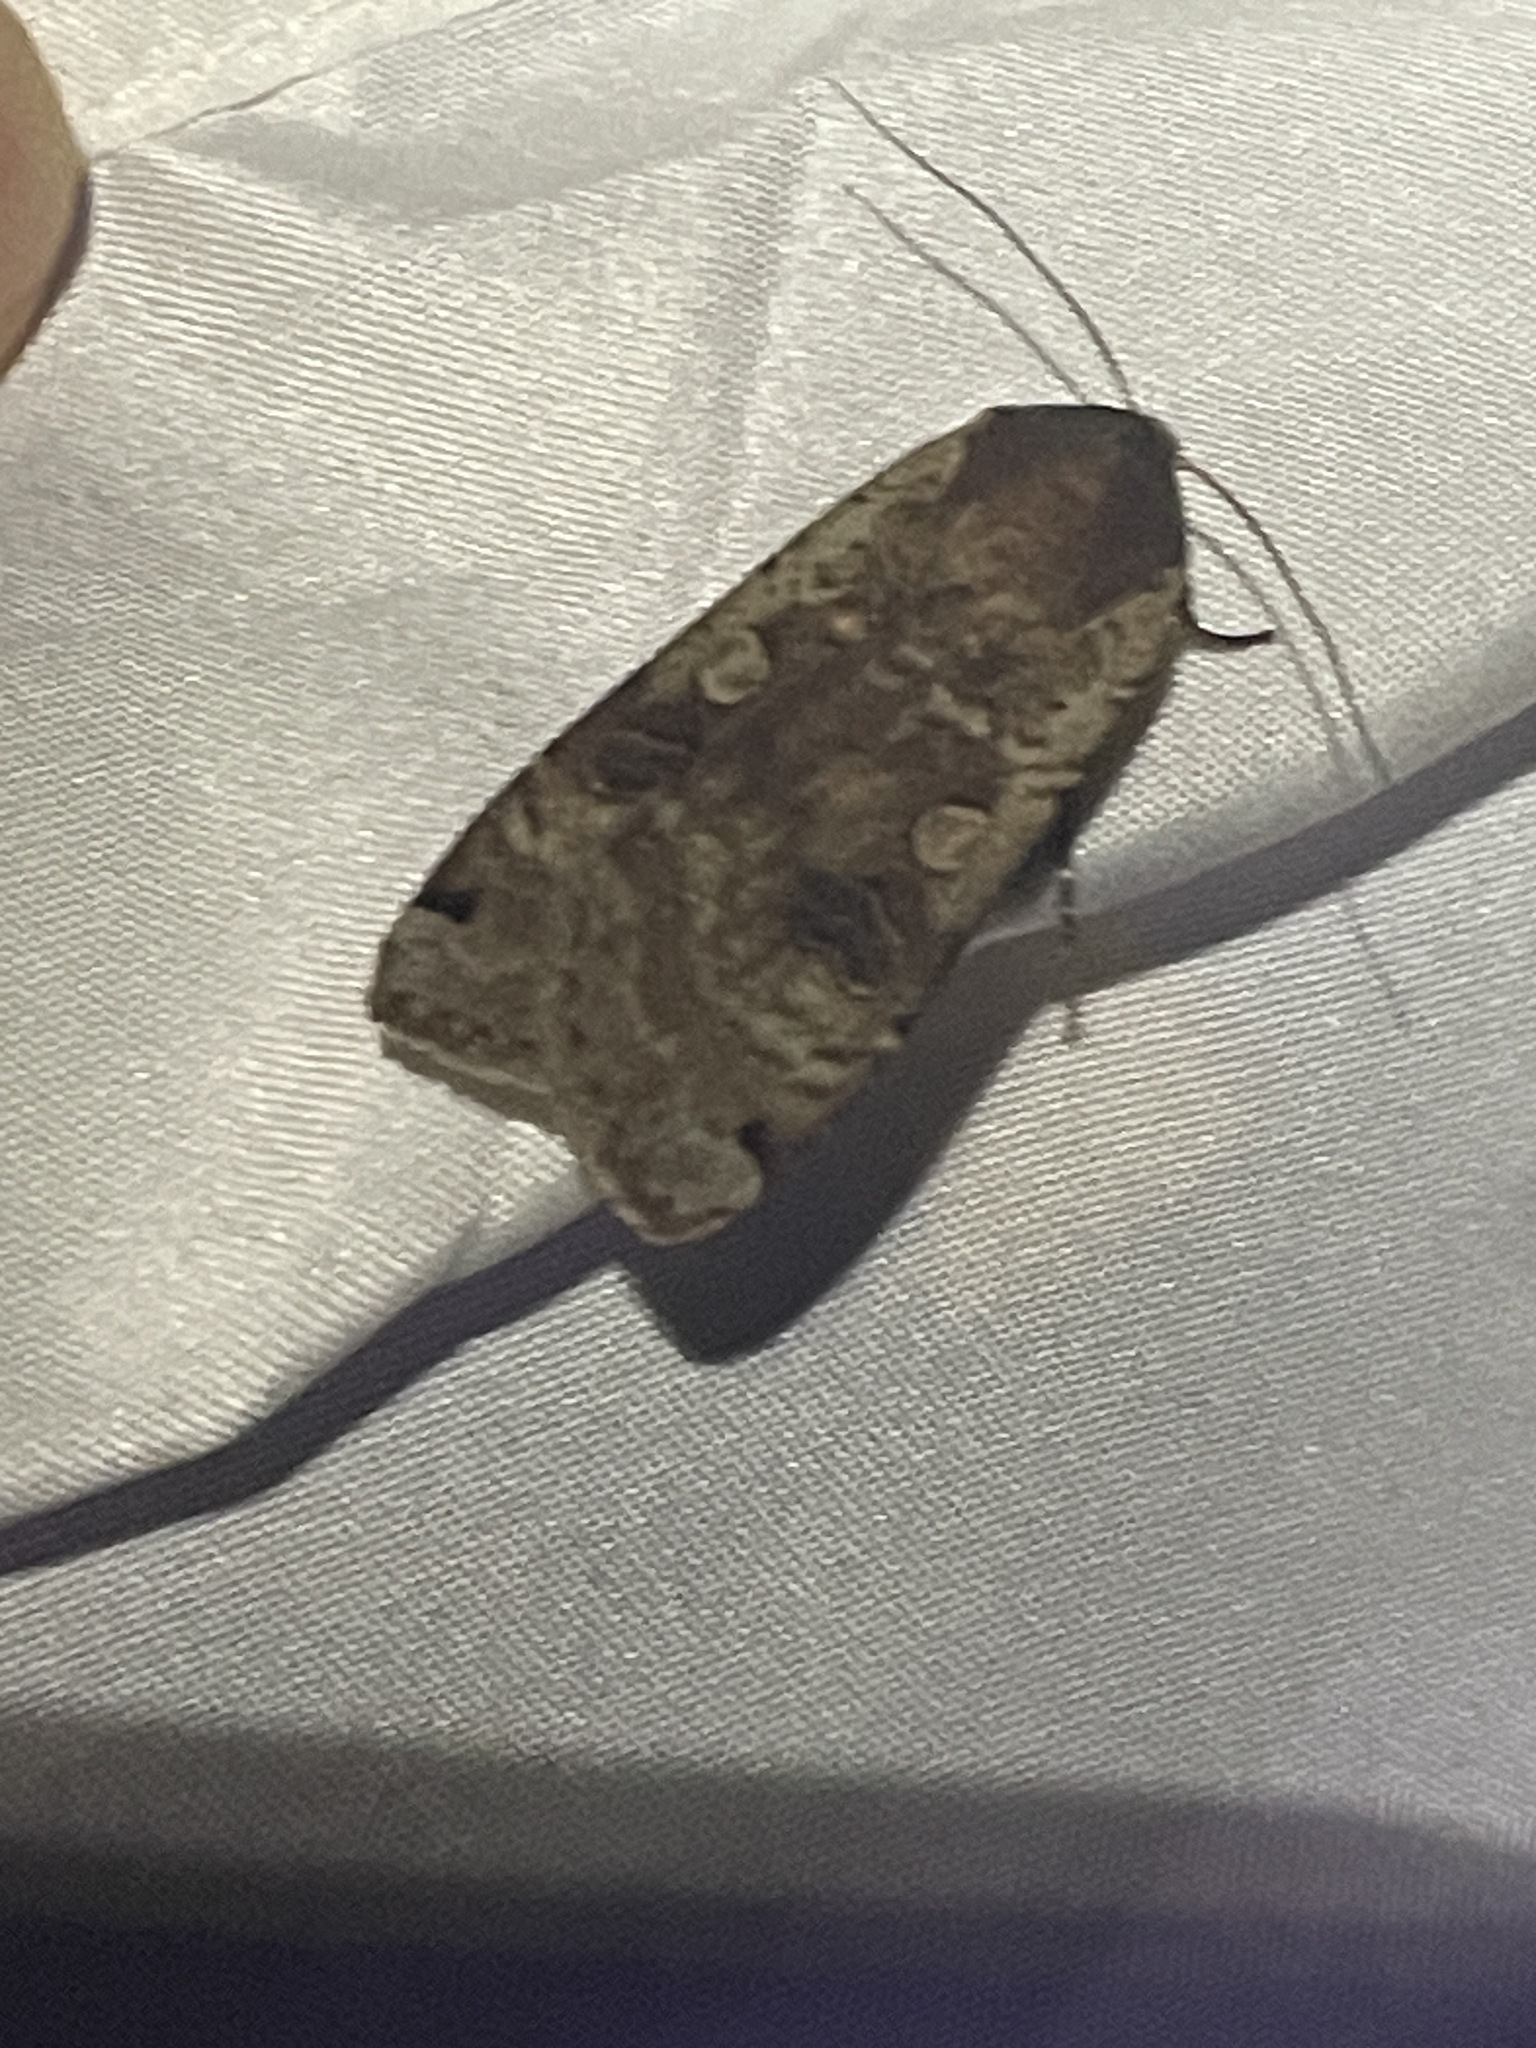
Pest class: cutworms